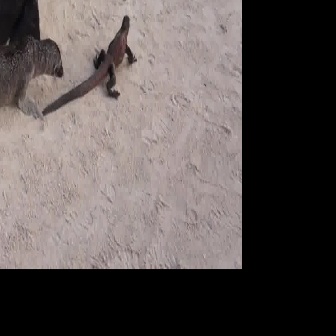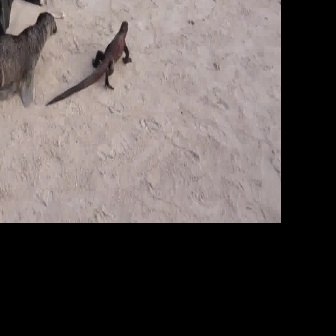
  Please identify the target specified by the bounding box [34,14,137,117] in the first image and locate it in the second image. Return the coordinates in [x_min,y_min,x_max,y_max] format.
Answer: [43,19,132,107]